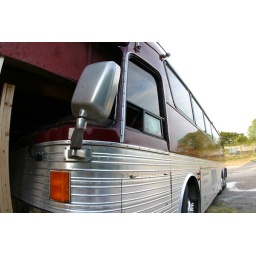
Well I just finished off the twelve pack and then there was this roof all in my face